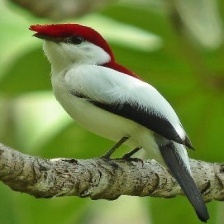
Species: ARARIPE MANAKIN
Scientific name: ANTILOPHIA BOKERMANNI